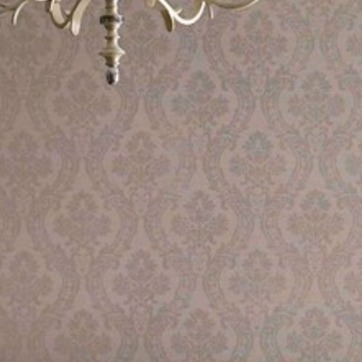
Material: wallpaper